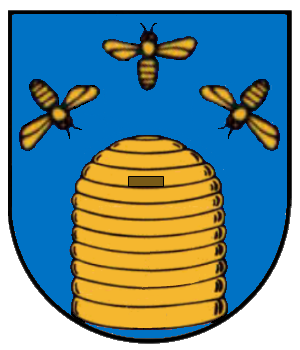
Lengenbostel
Coat of arms of Lengenbostel
Lengenbostel er en kommune med omkring 450 indbyggere i Samtgemeinde Sittensen, i den østlige centrale del af Landkreis Rotenburg, i den nordlige del af den tyske delstat Niedersachsen.